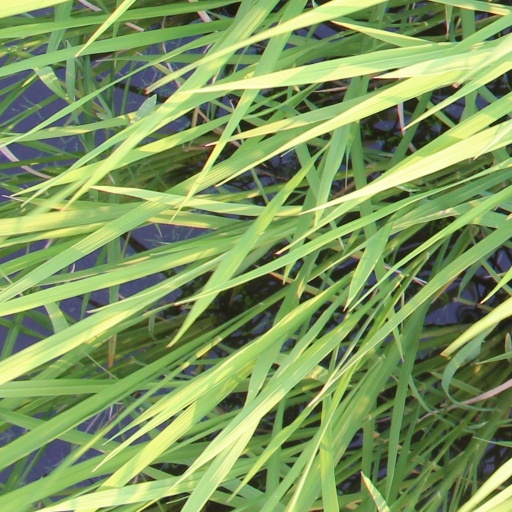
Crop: rice